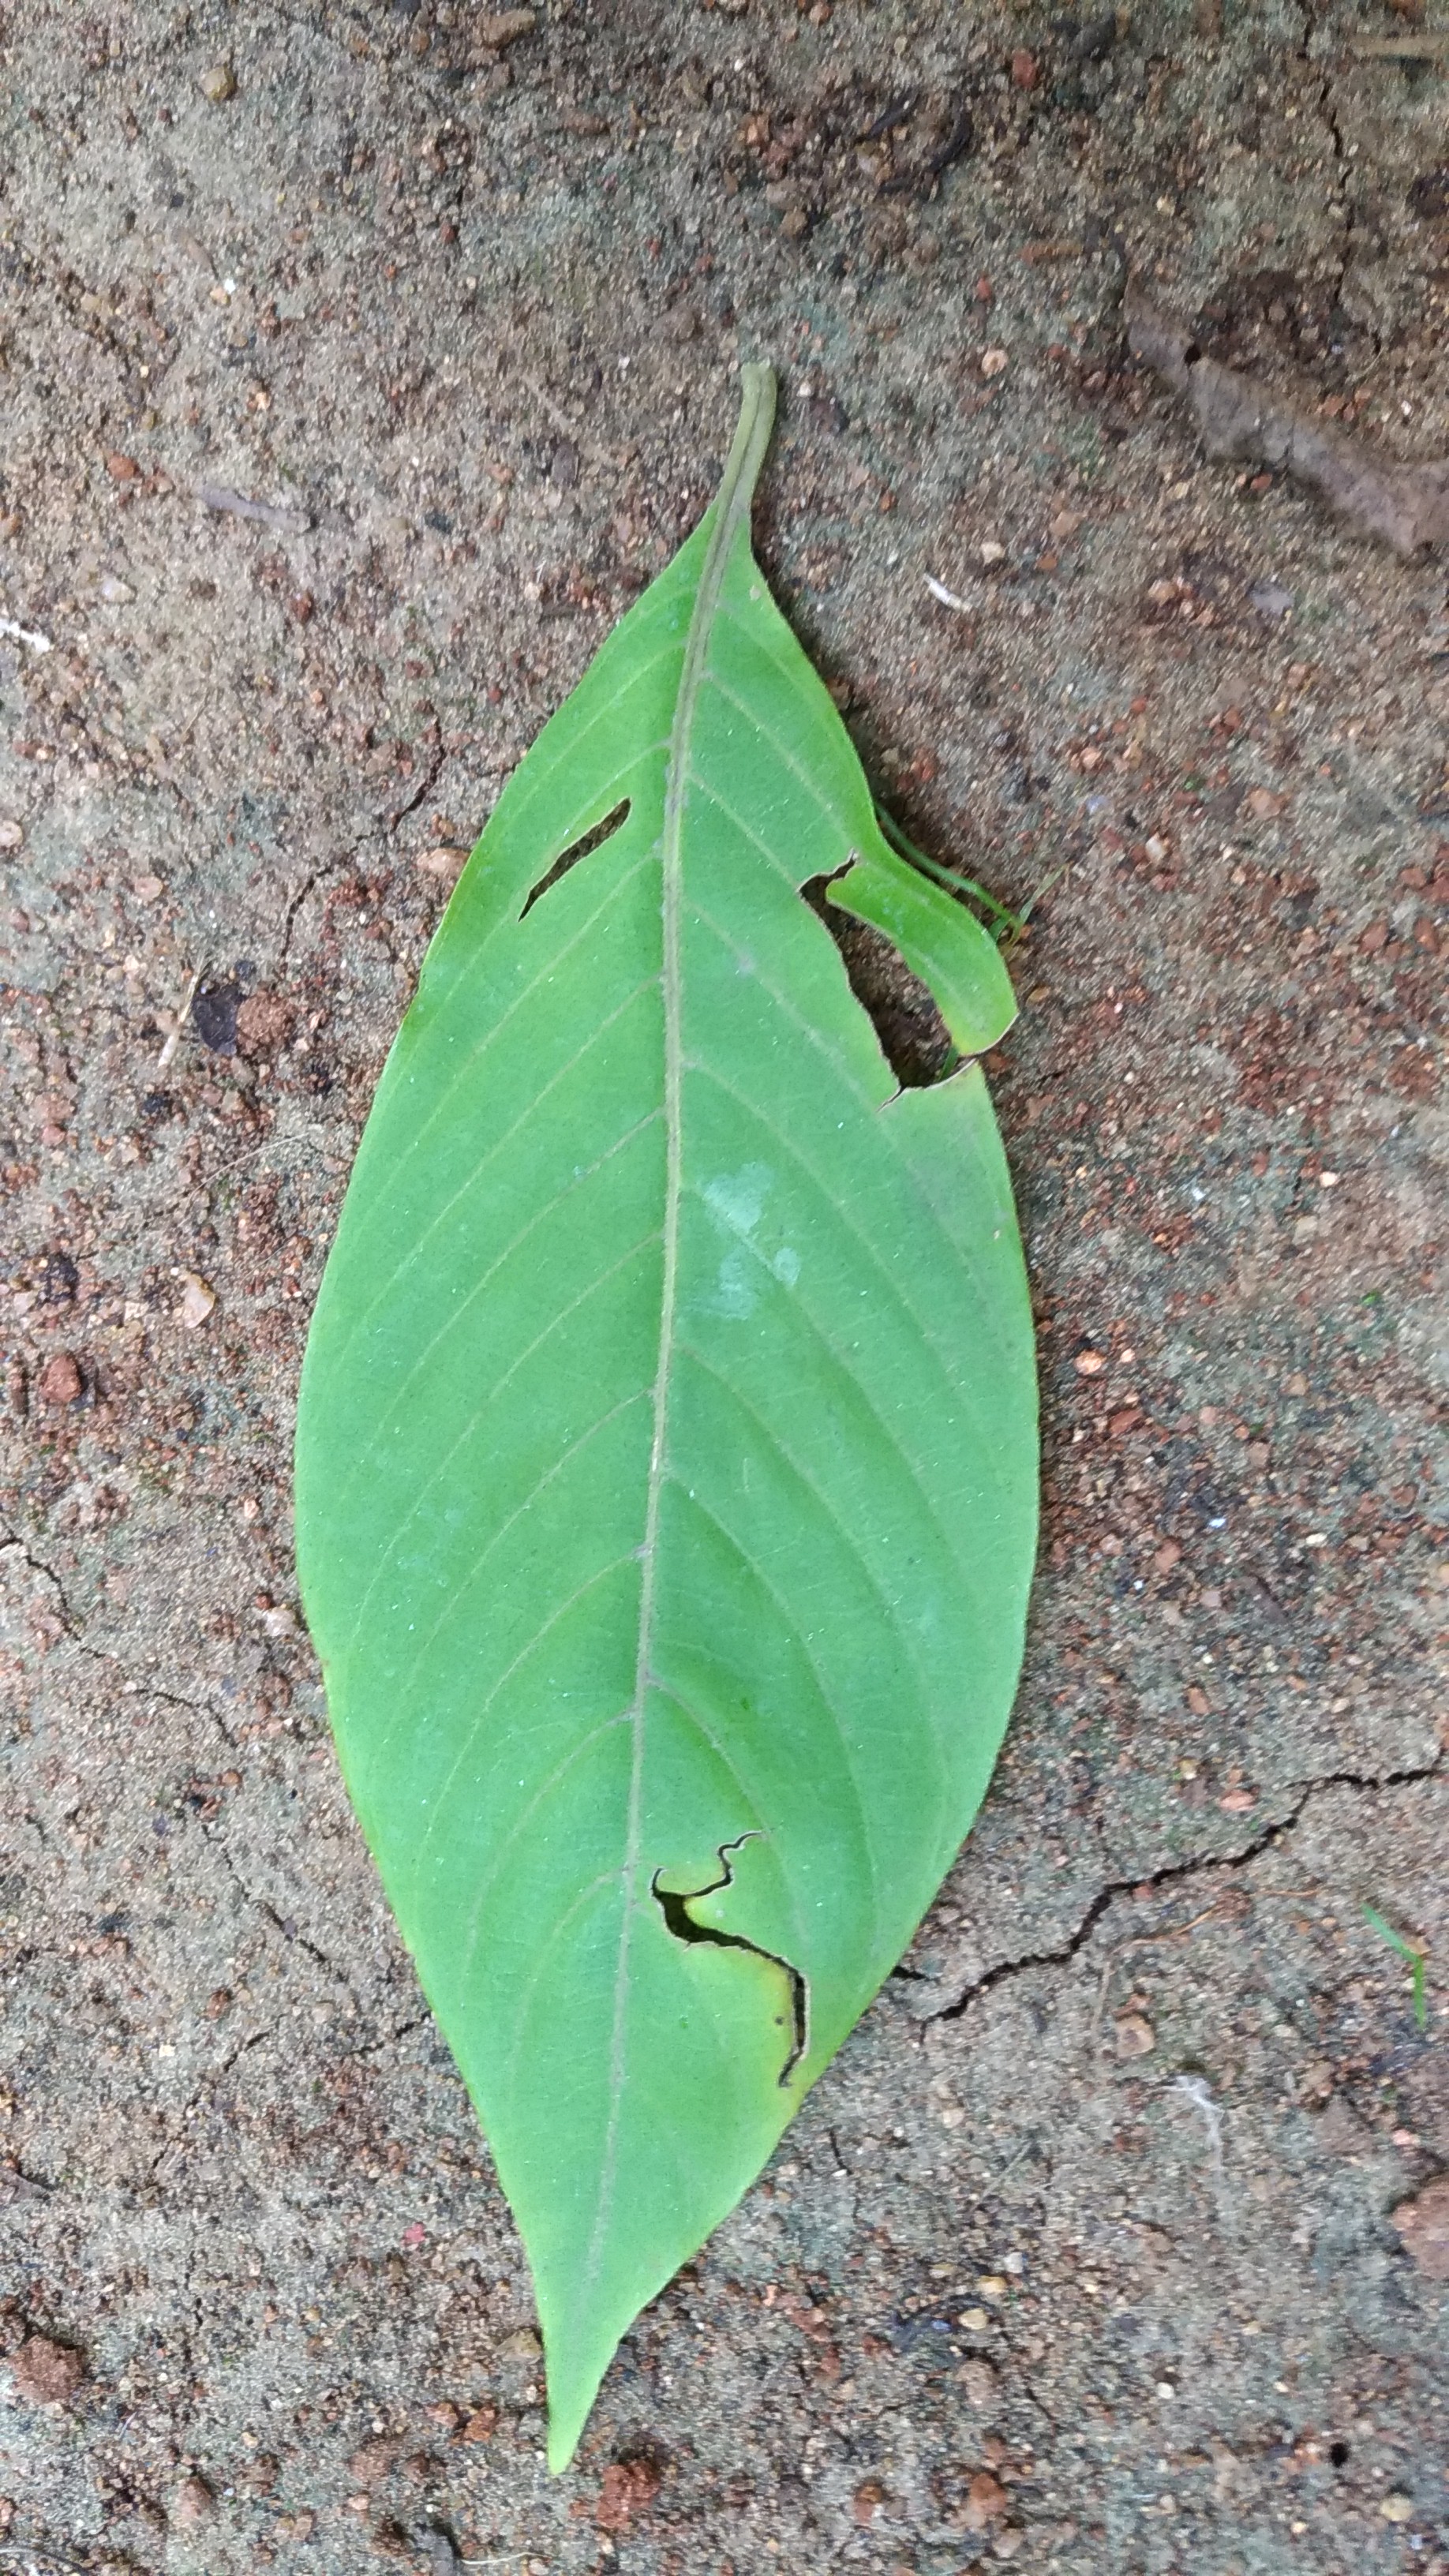
Plant: Malabar_Nut